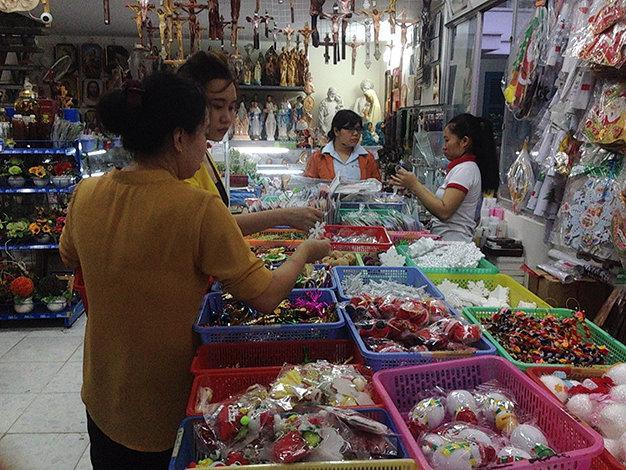
có hai người phụ nữ đang đứng bên trái quầy hàng